Victoria and Her Hussar (1954 film)

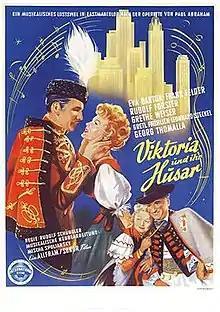

Victoria and Her Hussar is a 1954 West German musical film directed by Rudolf Schündler and starring Eva Bartok, Friedrich Schoenfelder and Rudolf Forster. Part of the tradition of operetta films, it is an adaptation of the 1930 operetta "Viktoria und ihr Husar" by Paul Abraham. A previous film adaptation "Victoria and Her Hussar" had already been produced in 1931 by Richard Oswald.